İsmet İnönü

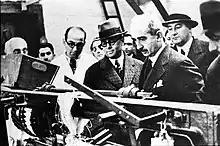
Celâl Bayar and İnönü visiting the Bakırköy Cloth Factory

İnönü was responsible for most of the reformist legislation promulgated during Turkey's one party period. The Hat Law and the closure of Dervish lodges were enacted in 1925; in 1928, the Turkish alphabet switched to being written with Latin characters, and in 1934, titles such as Efendi, Bey, and Pasha were abolished; and certain articles of religious clothing were banned, though İnönü was and still is popularly known as İsmet Pasha. 1934 was also the year that the Surname Law was adopted, with Mustafa Kemal Atatürk bestowing İsmet with the surname İnönü, the location where İsmet won the battles against the Greek army in 1921. He was also a proponent of replacing foreign loan words with "Pure Turkish" words.